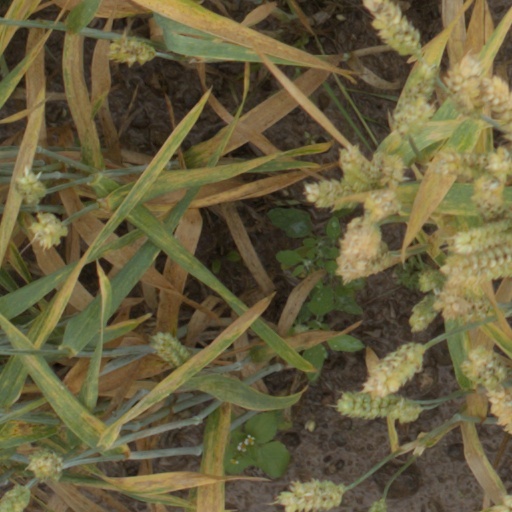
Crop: wheat